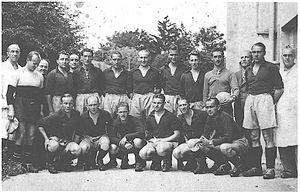
Champion suisse 1939/40 Servette FC Debout: Tognetti, Feutz, Sautier, Loertscher, Debrot, Fuchs, Monnard, Walaschek, Van Gessel, Pasteur, Carmorani, Brunner, Aeby, Scheller A genoux: Oswald, Trello, Abegglen, Guinchard, Buchoux, Riva, Sauvain